List of Indianapolis 500 broadcasters

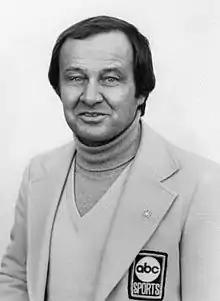
Jim McKay

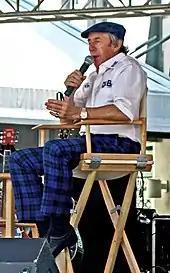
Jackie Stewart

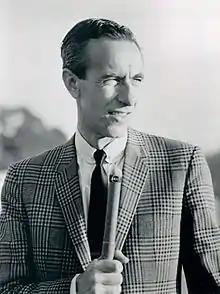
Chris Schenkel

Race commentary for ABC's "Wide World of Sports" broadcasts was recorded during post-production. During the actual running of the race, anchor Jim McKay occasionally served as a roving reporter, recording interviews in the pits and garage area, which was later edited into the broadcast. In some years the broadcast also included highlights of time trials. From 1964 to 1970, the Indianapolis 500 was shown live on closed-circuit television in theaters and other similar venues across the United States. All live closed circuit broadcasts were anchored by Charlie Brockman.